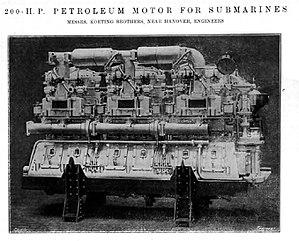
Körting Hannover AG est une société de construction d'appareils sise à Hanovre. À la fin du XIXᵉ siècle et au début du XXᵉ siècle, elle a joué un rôle prépondérant en Allemagne et en Europe en développant des pompes à jet et en particulier des éjecteurs à vapeur. Aujourd'hui encore Körting produit des pompes à vide, des brûleurs industriels et des appareils de technologie thermique et chimique.